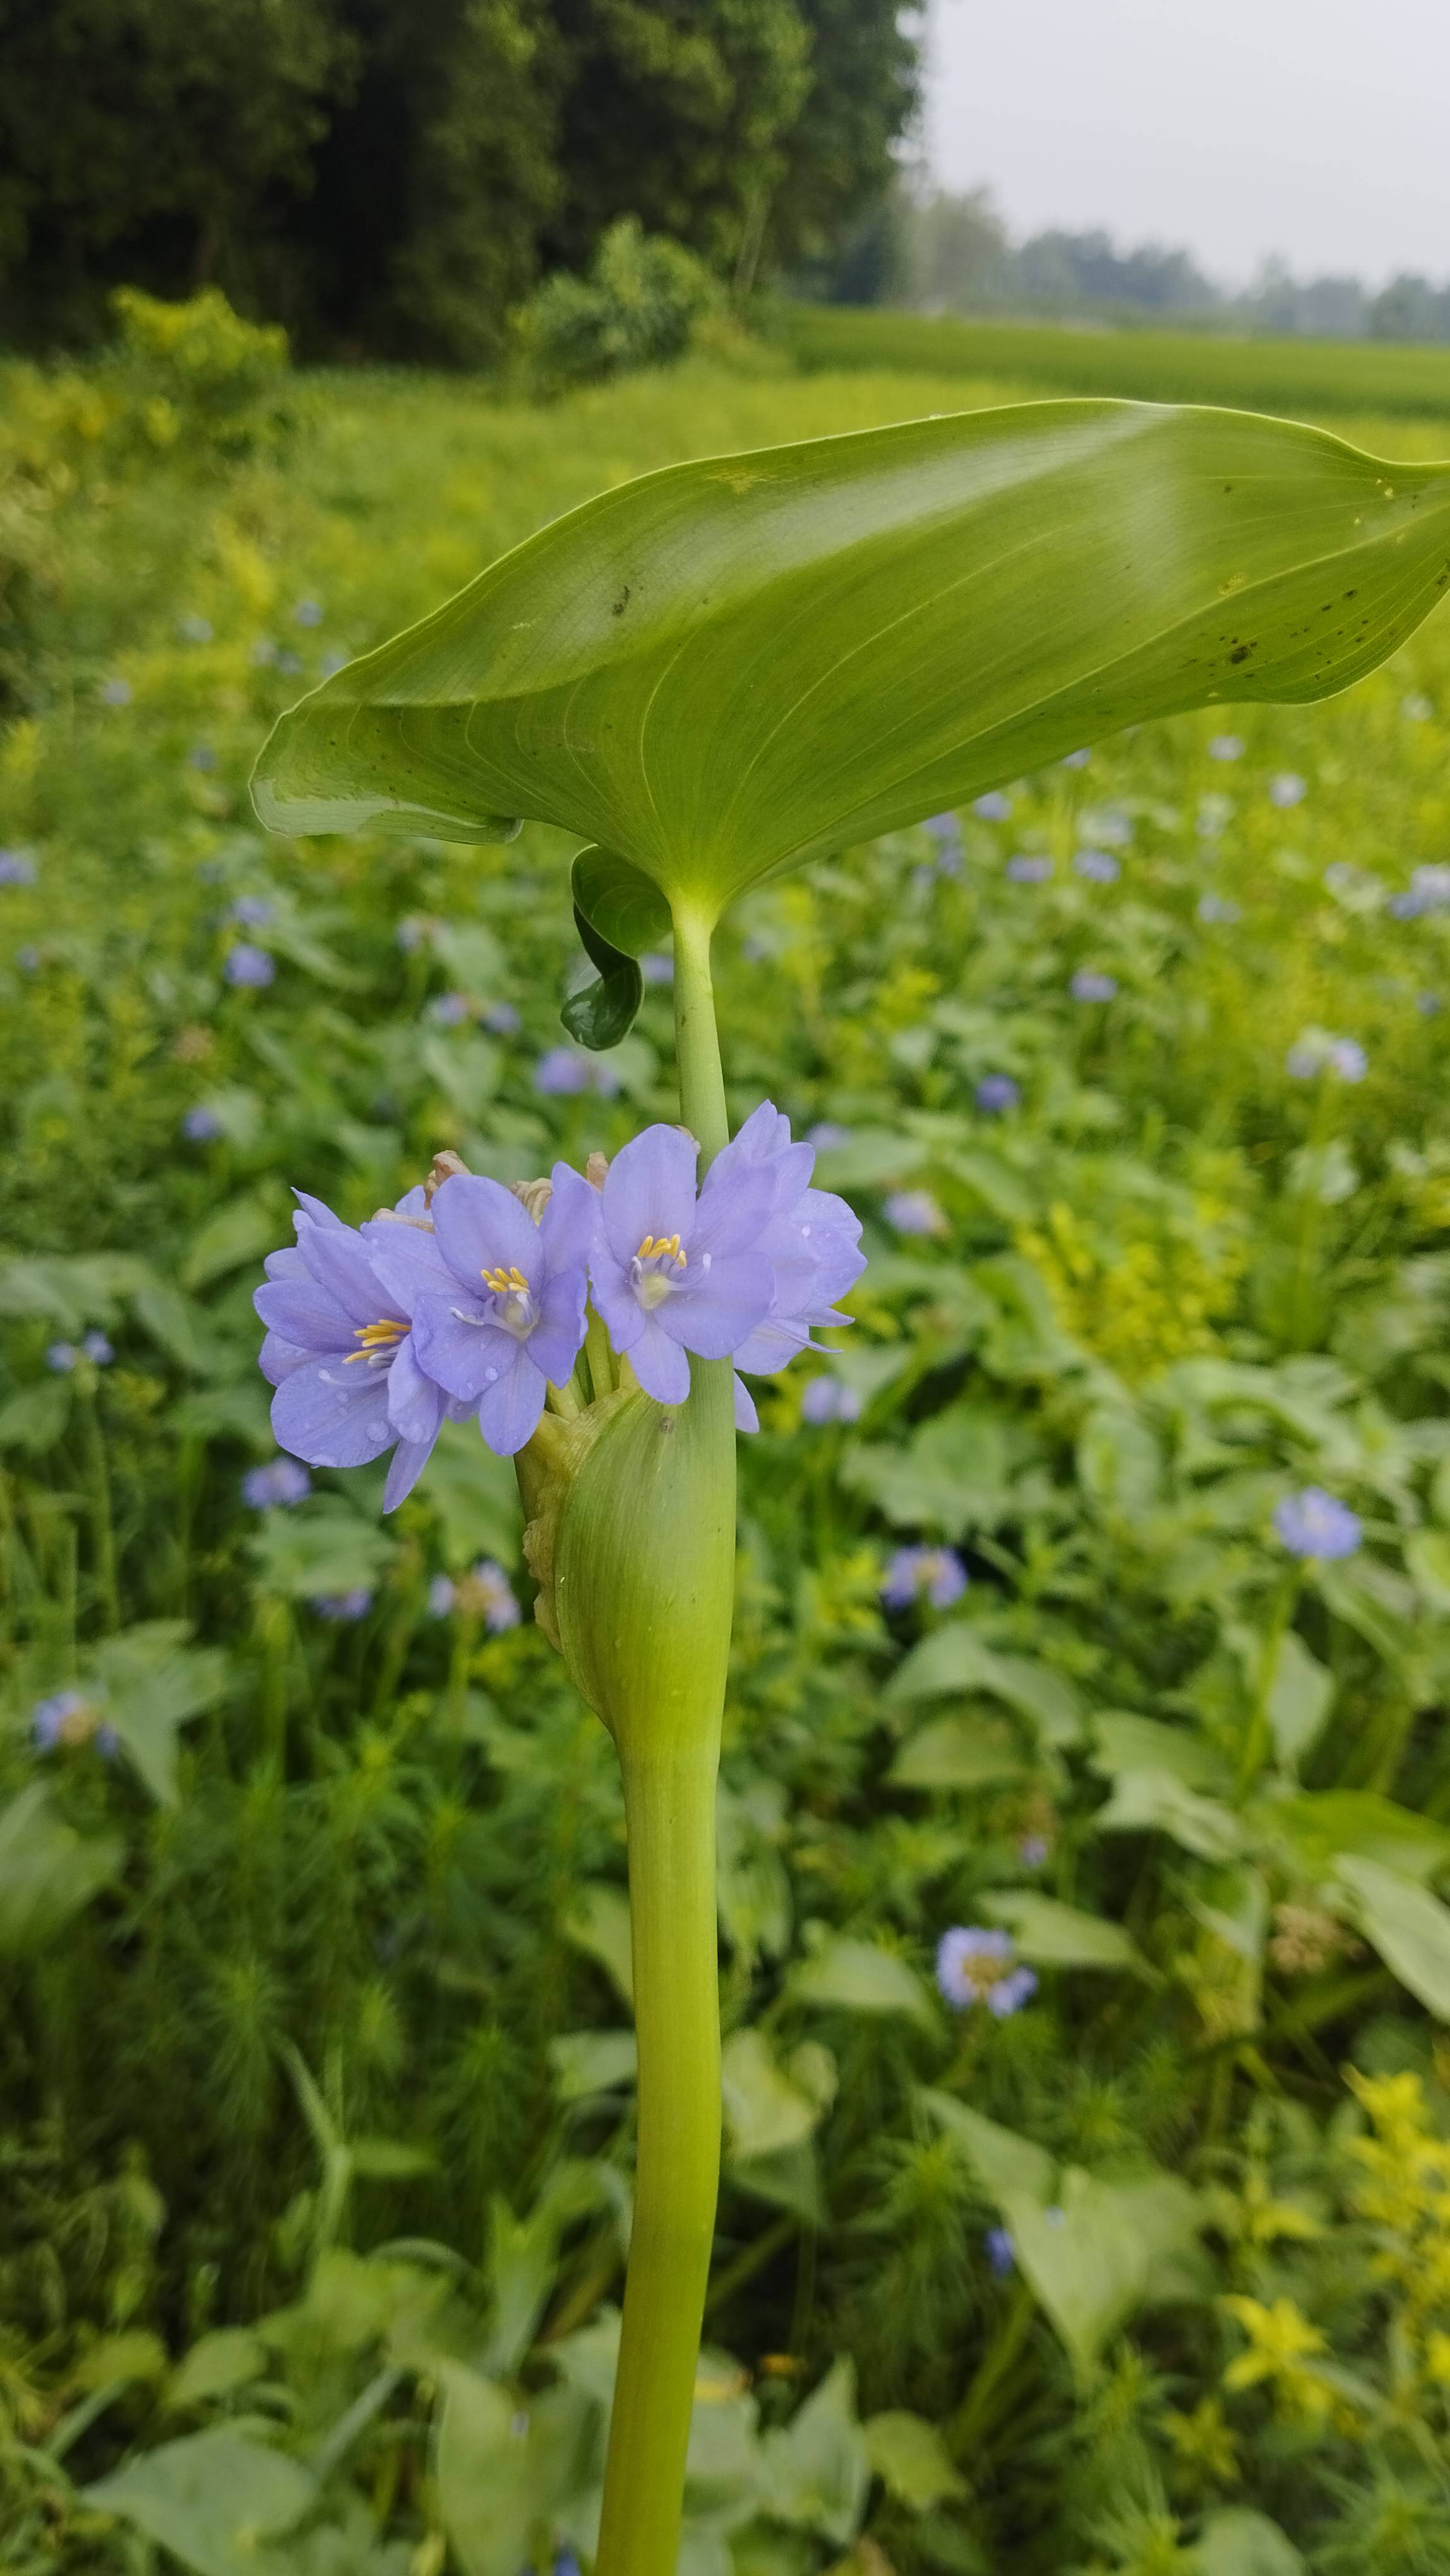
Species: Heartleaf False Pickerelweed (Monochoria korsakowii)